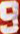
Number: 9